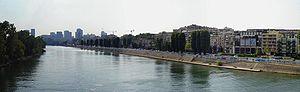
à droite: Les Quais de Seine à Courbevoie, à gauche Île de la Grande Jatte, Levallois-Perret, au fond quartier de La Défense, (Hauts-de-Seine), France
Courbevoie est une commune française située dans le département des Hauts-de-Seine en région Île-de-France, à l'ouest de Paris, sur la rive gauche de la Seine.
Les Hauts-de-Seine sont un département français se situant dans la métropole du Grand Paris, en région Île-de-France. L'Insee et la Poste lui attribuent le code 92. Ses habitants, au nombre de 1 609 306 lors du recensement de 2017, sont appelés les Altoséquanais. Les Hauts-de-Seine, d'une superficie de 176 km², sont le deuxième département français au regard de la densité de population, avec environ 9 143,8 habitants par kilomètre carré. La préfecture est Nanterre.